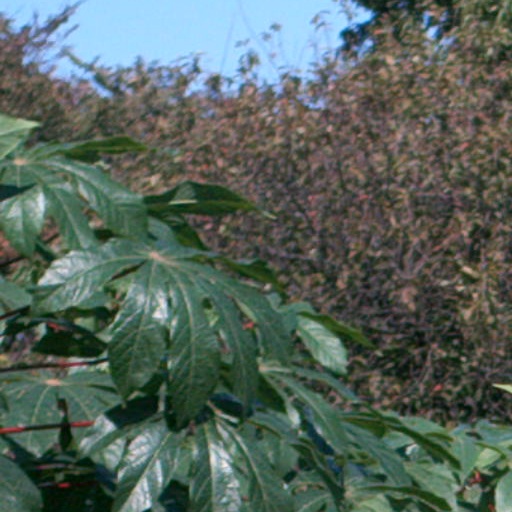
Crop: cassava